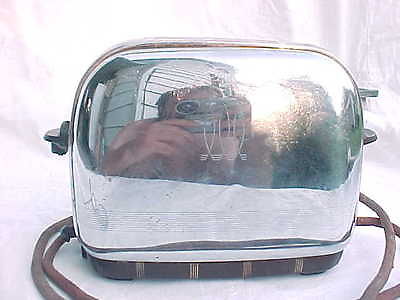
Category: toaster